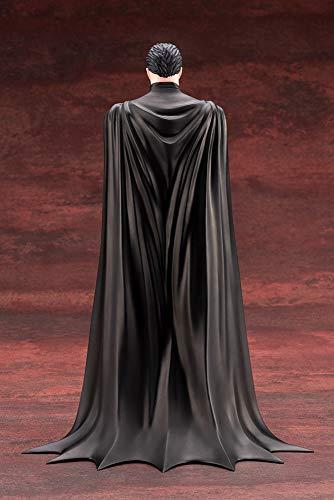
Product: DC Comics: Batman (with Bonus Part) Ikemen Statue
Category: Toys & Games | Collectible Toys | Statues, Bobbleheads & Busts | Statues
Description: Kotobukiya new statue series ikemen continues with Batman.
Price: $79.97
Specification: ProductDimensions:4x4x9inches|ItemWeight:1pounds|ShippingWeight:1pounds(Viewshippingratesandpolicies)|ASIN:B07NDYQ9V8|Itemmodelnumber:DC035|Manufacturerrecommendedage:15yearsandup